Texas Country Music Hall of Fame

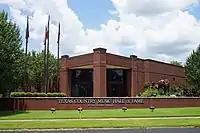
Front entrance to the Hall of Fame

The Texas Country Music Hall of Fame, located in Carthage in Panola County in East Texas, honors those who have made outstanding contributions to country music and were born in the state of Texas. This includes singers, songwriters, disc jockeys, and others.